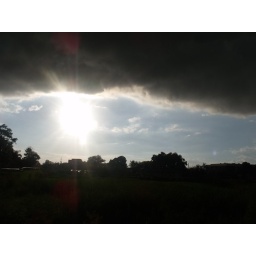
the sun shining bright in the blue sky with approaching rainclouds above.